Vartdal Municipality

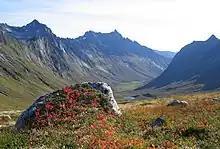
View of the Romedalen valley in Vartdal

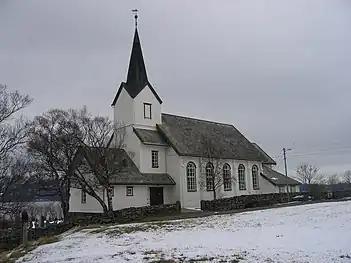
View of Vartdal Church

The municipality was established on 1 January 1895 when Ulstein Municipality was divided into two municipalities. The part of Ulstein Municipality located north of the Vartdalsfjorden (population: 2,996) remained as a smaller Ulstein Municipality and the part of the old Ulstein Municipality located south of the Vartdalsfjorden (population: 736) became the new "Vartdalsstrand Municipality". The name was officially shortened to "Vartdal Municipality" in 1918.